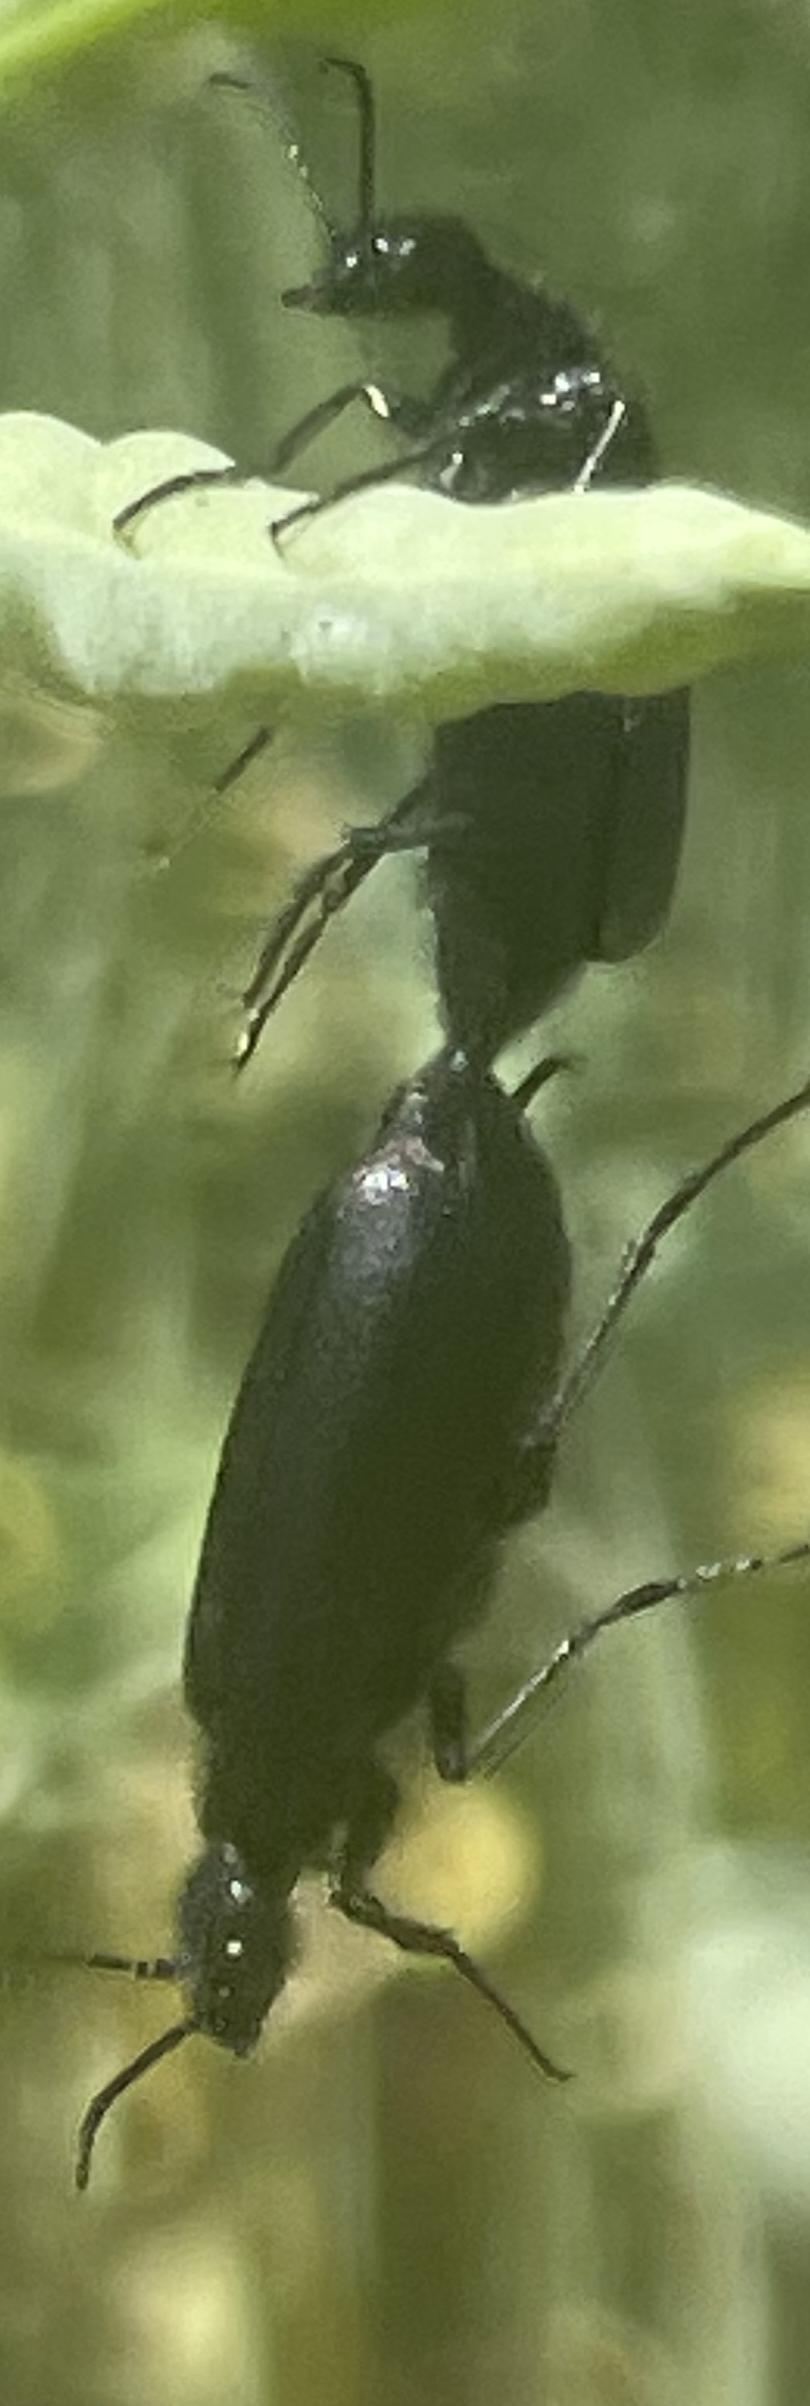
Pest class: occasional_pest